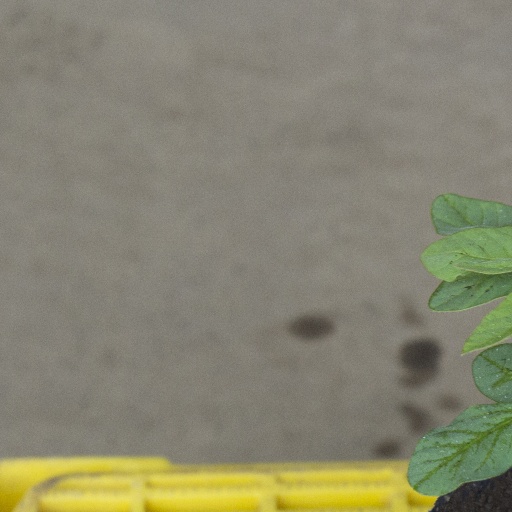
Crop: soybean